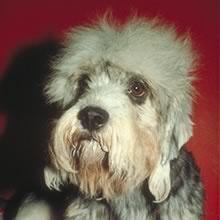
Dandie_Dinmont